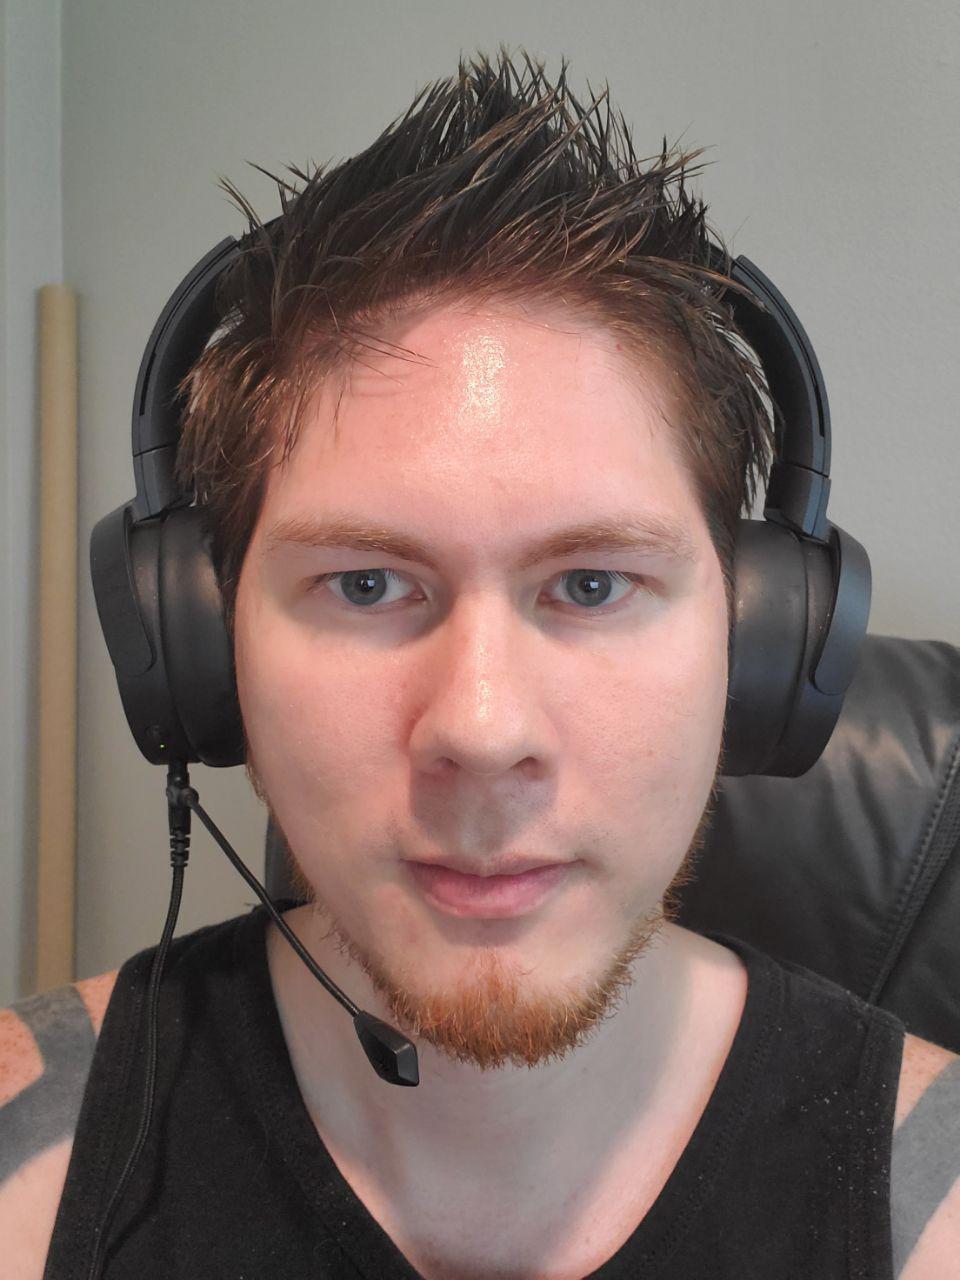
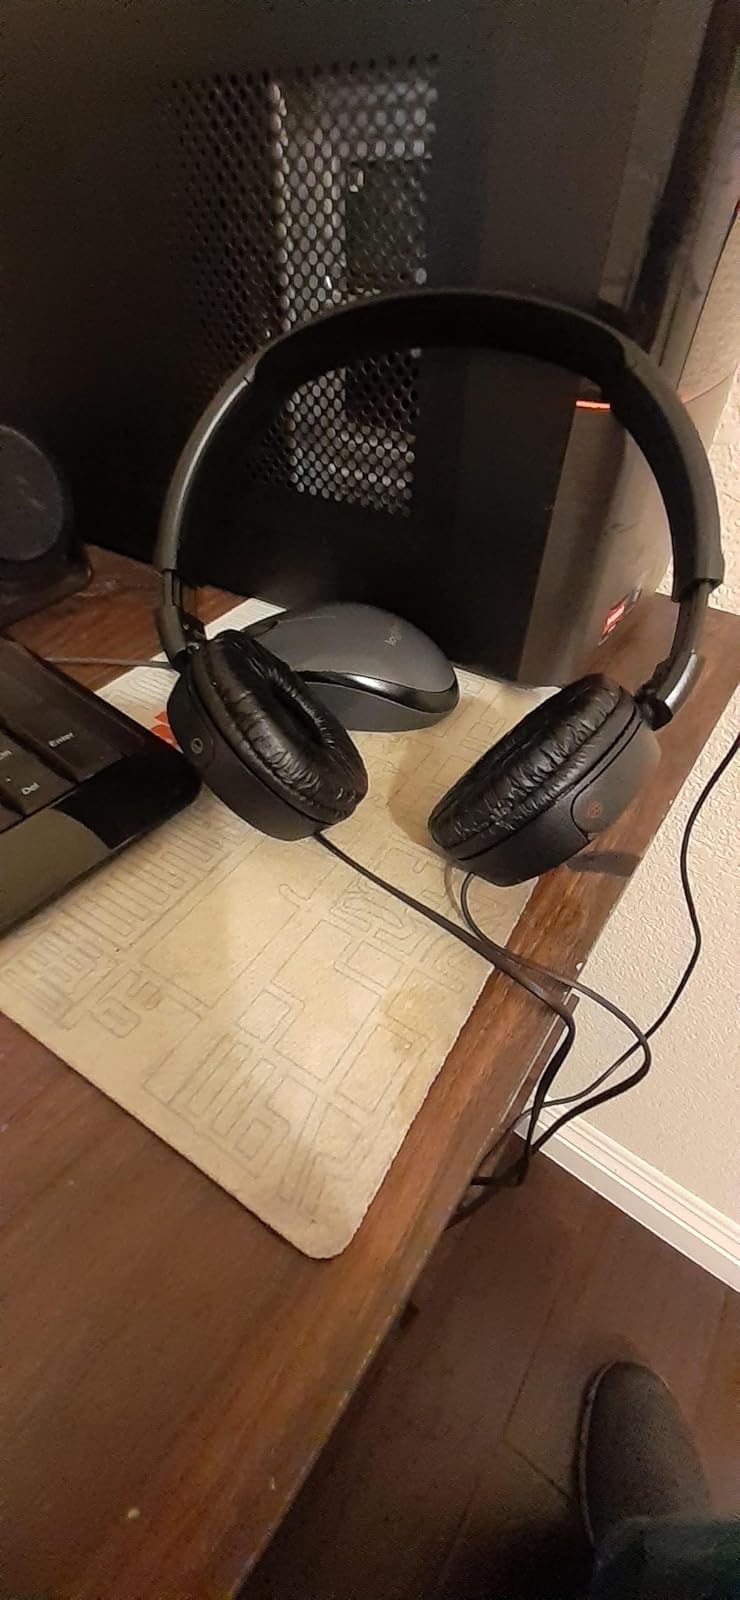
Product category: headphones
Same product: no